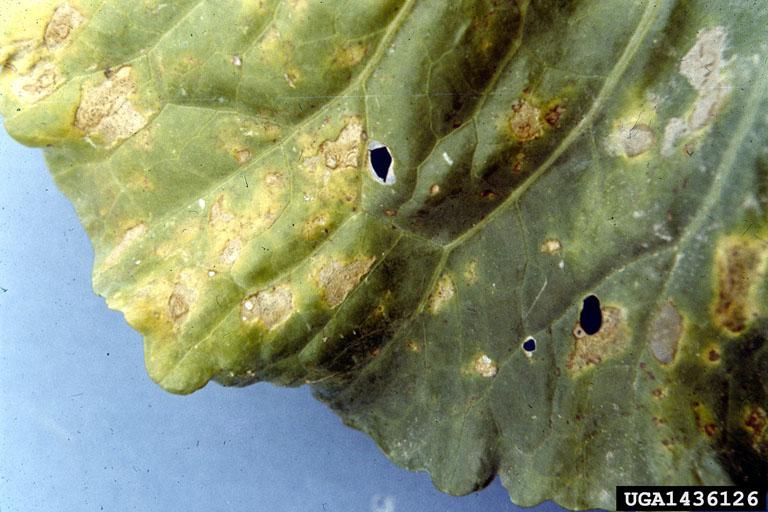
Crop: unknown
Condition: cabbage_cabbage_downy_mildew